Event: Nepal Earthquake
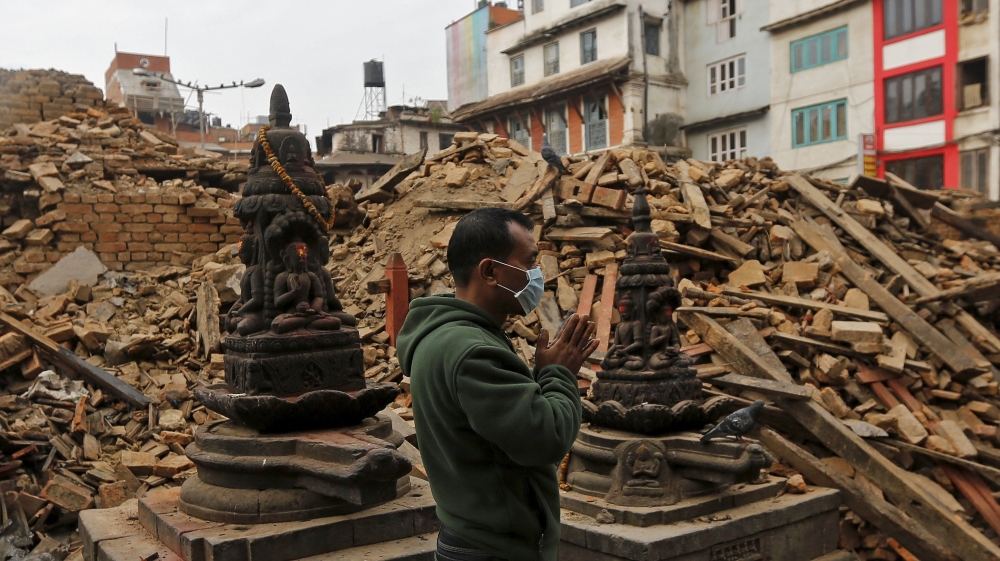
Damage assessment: damage